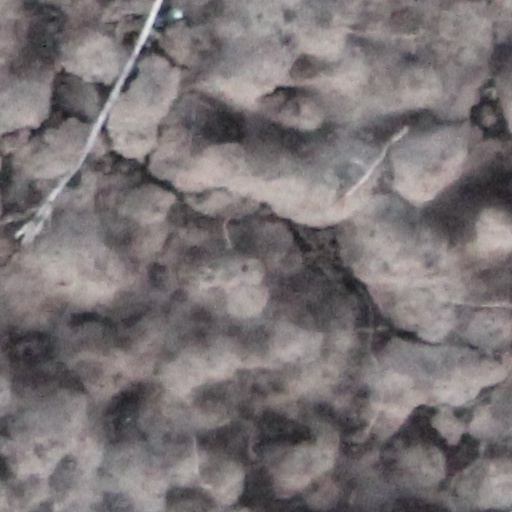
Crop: wheat